Oderteich

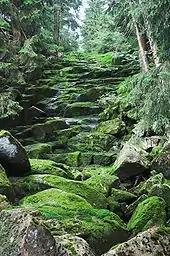
The chute of the "Großer Ausflut"

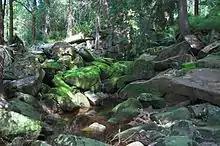
The lower section of the "Großer Ausflut"

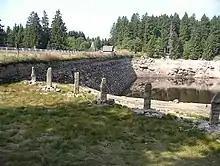
Granite posts in front of the outlet. Behind: the upstream side of the cyclopean stone wall at low water

Every reservoir needs a spillway which ensures that even under conditions of exceptionally high water, the water does not rise to an uncontrollably high level, possibly even pouring over the dam crest. On the Oderteich the spillway is located at the left hand (eastern) end of the dam.